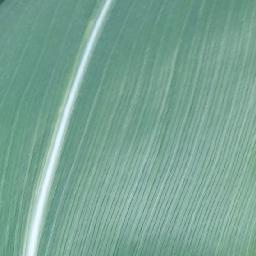
Label: Corn___healthy